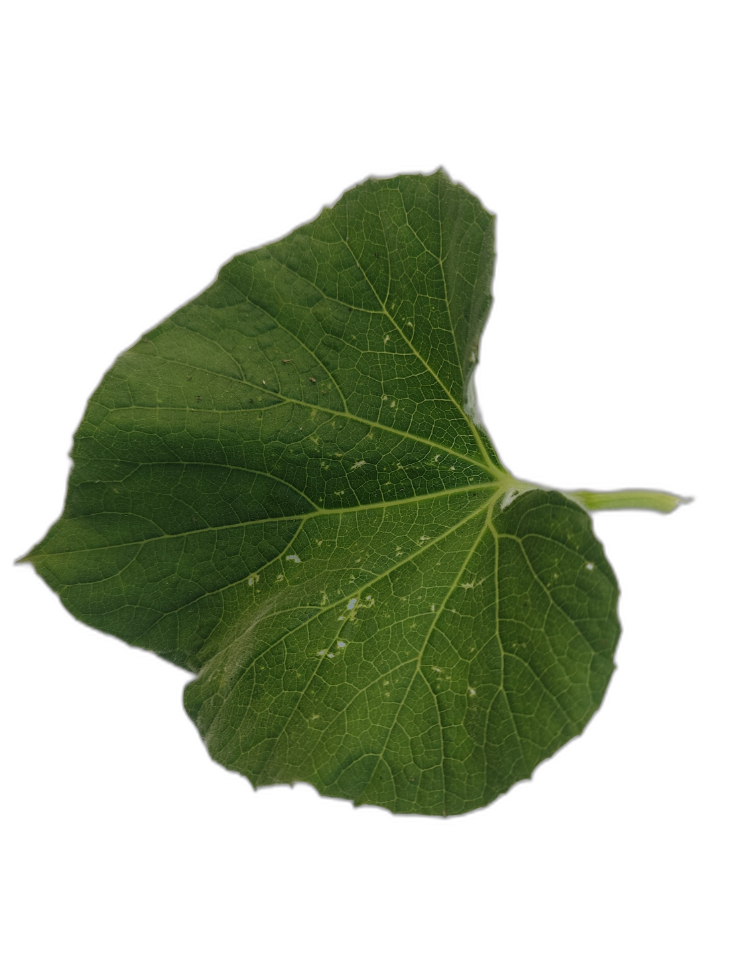
Crop: Bottle Gourd
Label: Fungal_Damage_Leaf